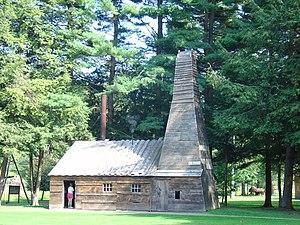
Le secteur de l'énergie aux États-Unis est marqué par la prépondérance des combustibles fossiles : pétrole, charbon et gaz naturel. Le nucléaire assure 8,8 % de la production, couvrant 8,3 % de la consommation ; les énergies renouvelables fournissent 12,2 % de la production, couvrant 11,4 % de la consommation.